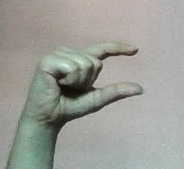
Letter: dal